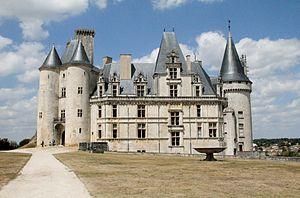
Château de La Rochefoucauld, Charente, France
La Rochefoucauld est une ancienne commune du Sud-Ouest de la France, située dans le département de la Charente. Elle est connue pour son château Renaissance, appelée la « perle de l'Angoumois ».
Le pays d'Horte et Tardoire est un pays traditionnel de France. Il est situé à l'est du département de la Charente, à la limite du bassin aquitain et du Massif central. Il a donné son nom à une structure de regroupement de collectivités locales françaises du département de la Charente.